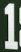
Number: 1